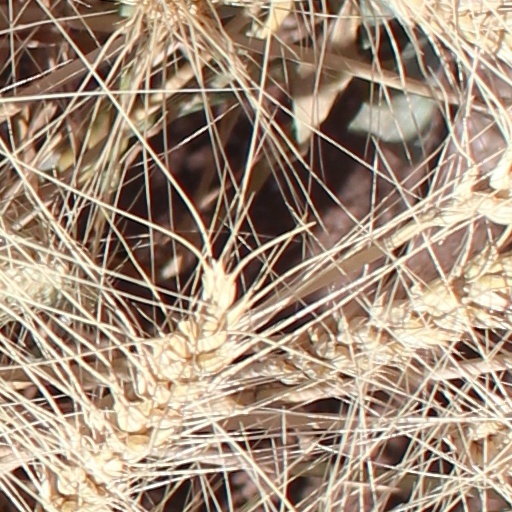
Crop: wheat